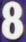
Number: 8